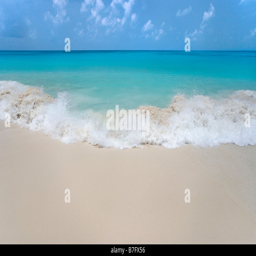
a wave breaks on lonely empty stretch